Frederick Smith, 1st Baron Colwyn

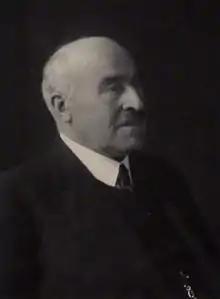
Lord Colwyn in 1930

Frederick Henry Smith, 1st Baron Colwyn (24 January 1859 – 26 January 1946), known as Sir Frederick Smith, 1st Baronet, from 1912 to 1917, was a British manufacturer, investor and banking executive. He was an influential Liberal figure in Manchester politics for many years.